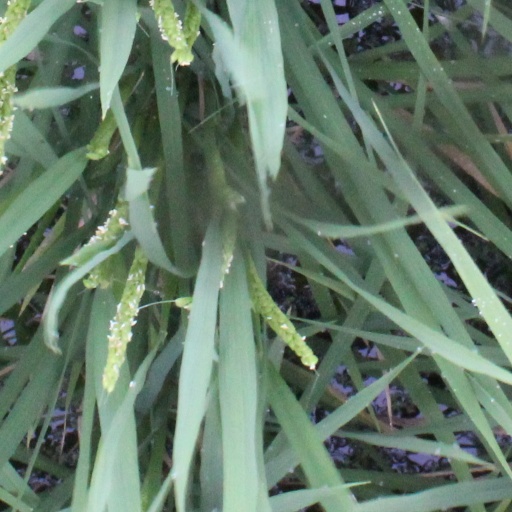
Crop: rice